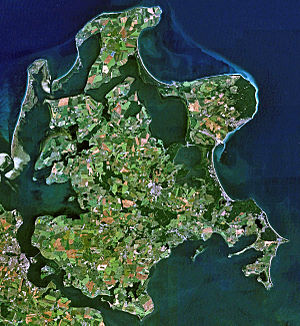
Rügen
Satellitbillede af Rügen
Rügen eller Rygen er Tysklands største ø og ligger i Østersøen ud for Stralsund. Den hører under delstaten Mecklenburg-Vorpommern.